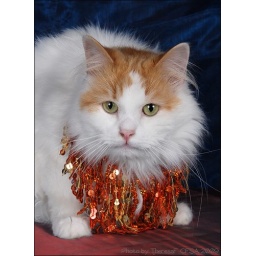
PETS - 10th. Red van longhair male domestic pet. Owned by Lashan Moodley and Sher Singh